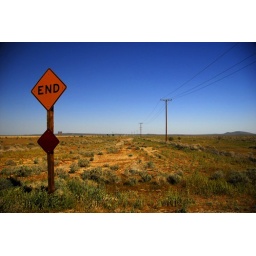
Road sign in Mojave Ca desert, blue sky